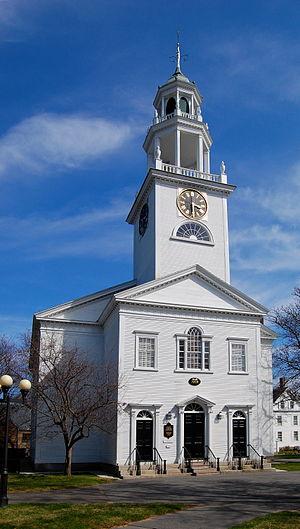
Manchester-by-the-Sea, simplement nommée Manchester jusqu'au 7 janvier 1990, est une ville des États-Unis, dans le comté d'Essex, Massachusetts, fondée en 1629.